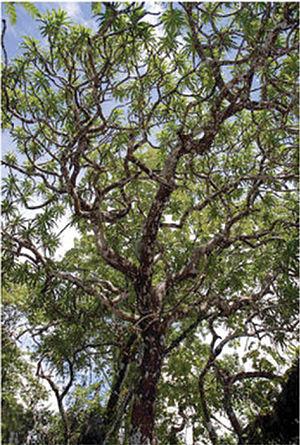
Dracaena kaweesakii est une espèce d'arbre de la famille des Asparagaceae endémique du centre de la Thaïlande. Elle a été découverte en 2013 dans la province de Lopburi.